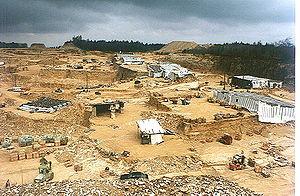
Archaeopteryx est un genre de dinosaures à plumes disparus. Ces dinosaures aviens, d’une longueur inférieure à 60 cm, ont vécu à la fin du Jurassique, il y a 156 à 150 Ma dans un environnement alors insulaire, qui se situe actuellement en Allemagne.